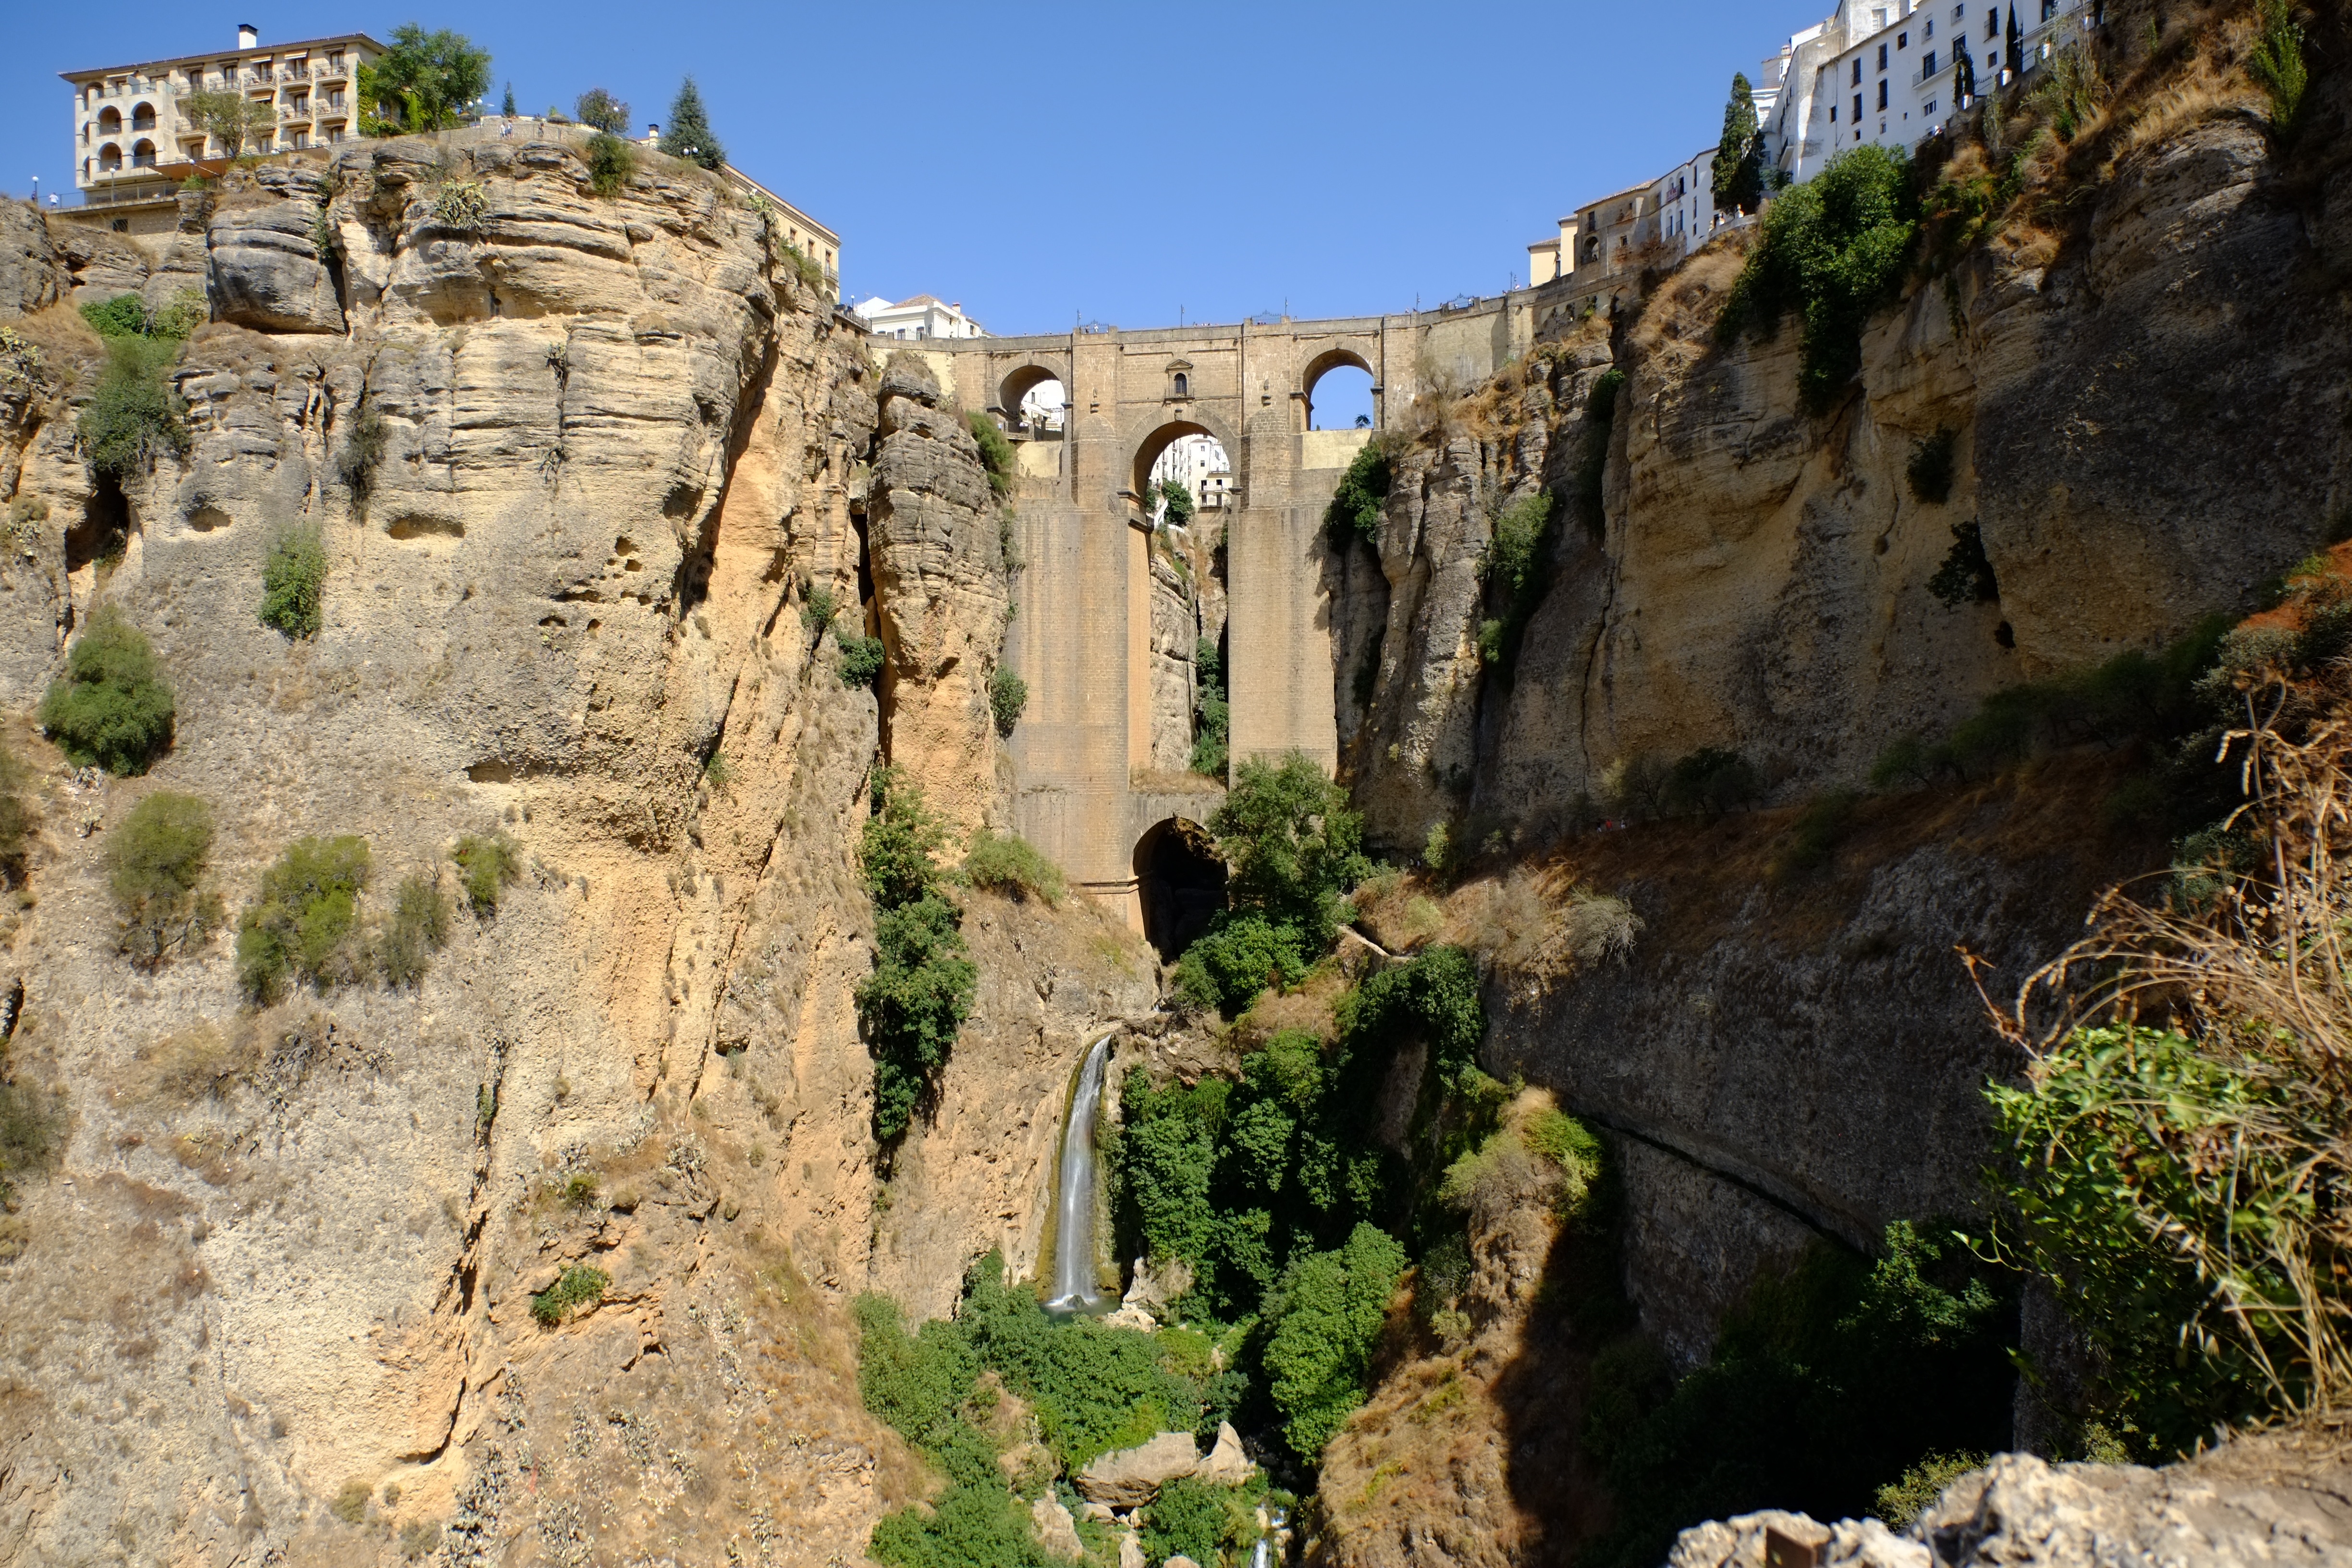
rock, valley, formation, cliff, arch, canyon, tourism, terrain, geology, ruins, monastery, wadi, ancient history